Linda Arroz

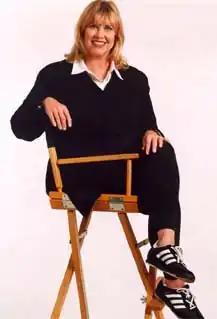
Linda Arroz in 1998

Linda Arroz is a speaker, author, and former spokesperson, plus-size model, stylist and magazine editor, originally from Flint, Michigan. She was one of the first plus-size models to get a contract with a major brand.